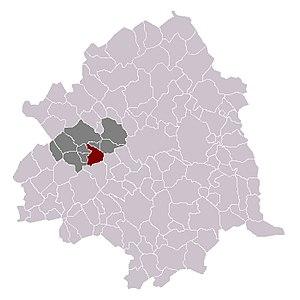
Hallennes-lez-Haubourdin dans son canton et son arrondissement
Hallennes-lez-Haubourdin est une commune française située dans le département du Nord, en région Hauts-de-France. Elle fait partie de la Métropole européenne de Lille.